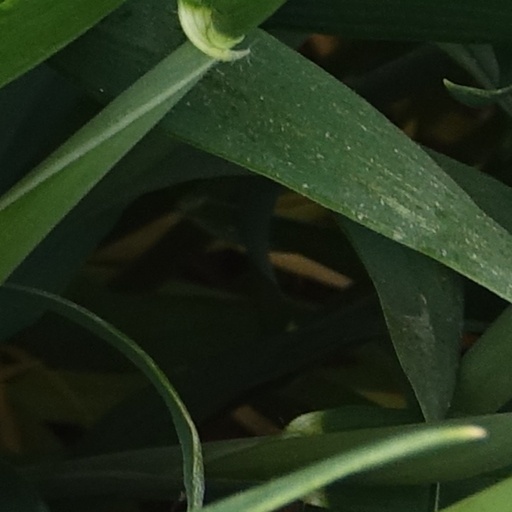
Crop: wheat